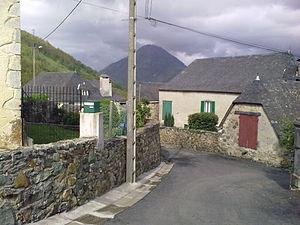
Bilhères, France
Bilhères est une commune française, située dans le département des Pyrénées-Atlantiques en région Nouvelle-Aquitaine.